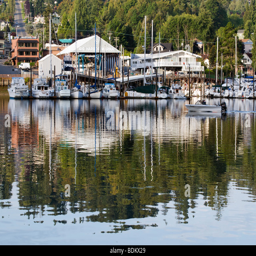
morning view of the village and marina